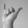
ASL letter: Y